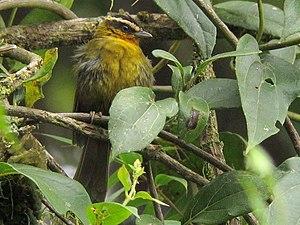
Le Tangara à calotte noire est une espèce de passereaux appartenant à la famille des Thraupidae.